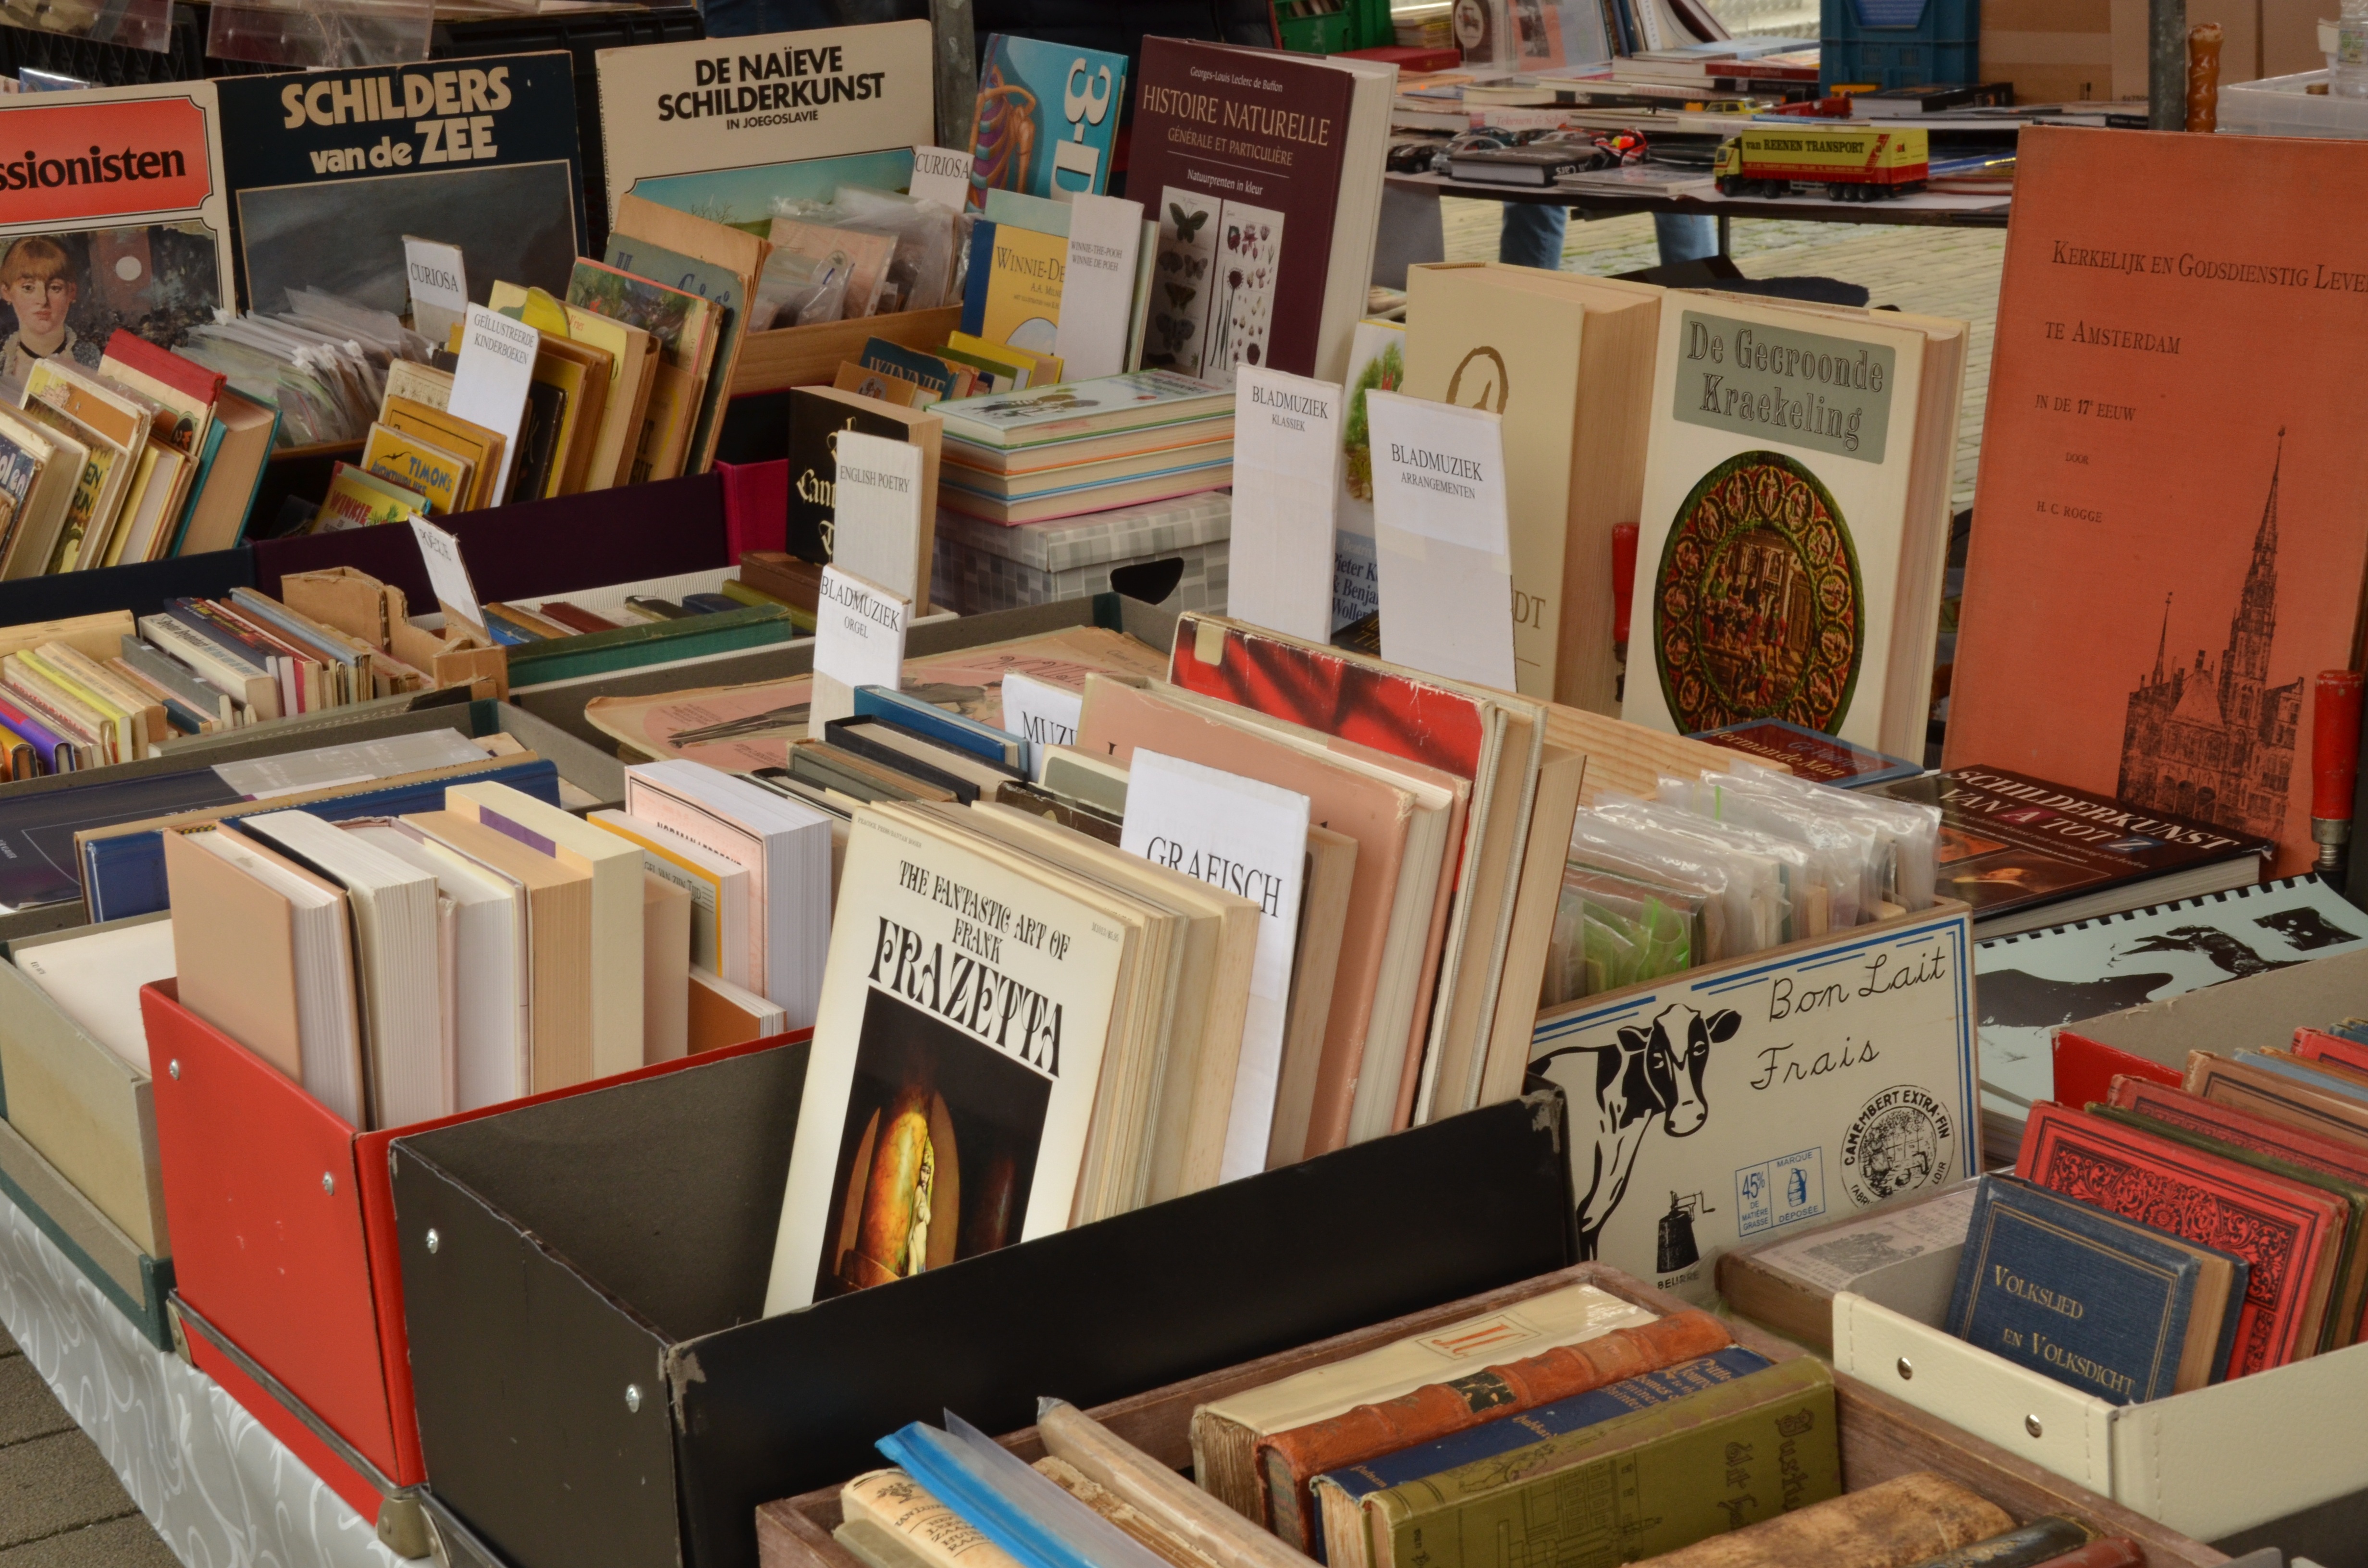
book, collection, art, design, history, comics, sales, inventory, book market, oddities, bookstall, bookselling